Li Jing (TV presenter)

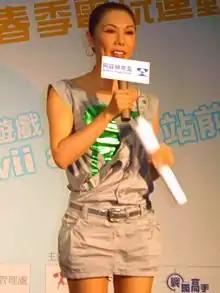
Li Jing in 2007

Regine Wu (born 25 October 1962), known professionally as Li Jing, is a Taiwanese television show hostess and model who is notable for being Taiwan's first mainstream transgender entertainer. Due to her time spent hosting shopping channel programs on Eastern Television's Shopping Channel (ETTV Shopping), she has been referred to as the "Queen of the Shopping Channel" in Taiwan.